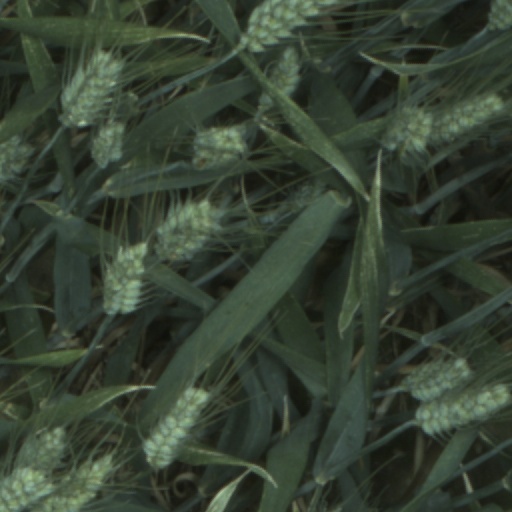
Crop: wheat